Autocine Mon Amour

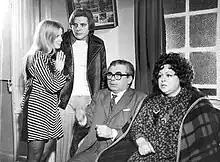

Autocine mon amour is a 1972 Argentine comedy film directed by Fernando Siro and written by Ángel Cortese and Carlos Alberto Cresté.